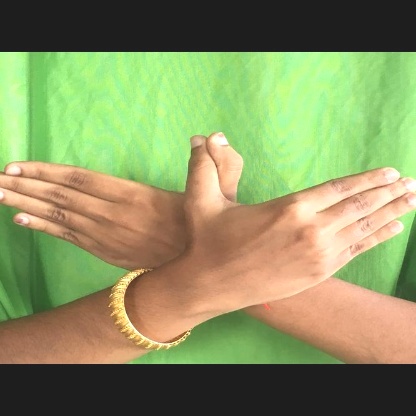
Mudra: Garuda